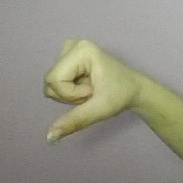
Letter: waw